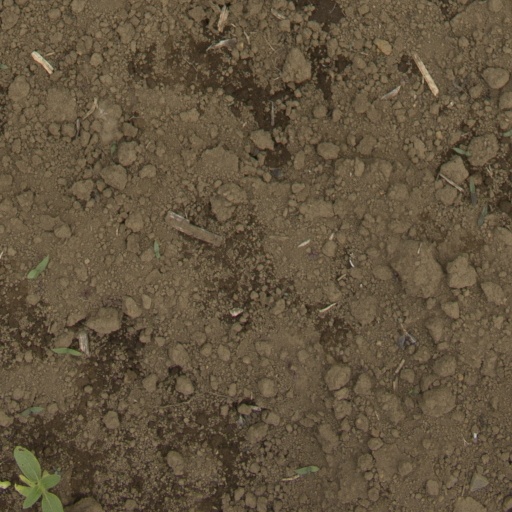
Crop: Jerusalem artichoke